Rosenbach Museum and Library

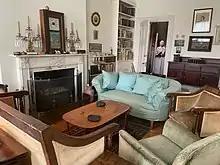
Recreation of Marianne Moore's living room at Rosenbach.

Chronologically this collection begins with a fine group of English literary manuscripts from the 15th century including Thomas Hoccleve's poems (1410) which contain a celebrated portrait of Chaucer. There is a major manuscript of the "Canterbury Tales" and a noble fragment of another illustrated version. A small and equally choice collection of books of the pre-Elizabethan and Elizabethan period is complemented by a collection of commonplace books. There is an extremely rare first edition of "Pilgrim's Progress" which was first owned by one of Bunyan's acquaintances from debtors' prison.